44th (East Essex) Regiment of Foot

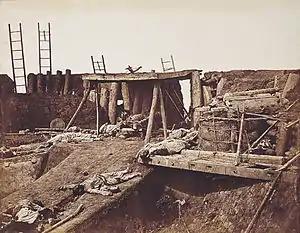
Interior of Angle of North Fort Immediately after Its Capture, 21 August 1860

The regiment was sent to the West Indies in 1795 for service in the French Revolutionary Wars and took part in the recapture of Martinique and Saint Lucia which, following the peace treaty of 1763, had been returned to France, and the attack on Guadeloupe. After returning to England, it took part in the expedition to Egypt in 1800 and fought at the Battle of Alexandria in March 1801 the siege of Cairo in May 1801 and the siege of Alexandria in September 1801. It returned home at the end of the year. The regiment was increased in strength to two battalions in 1803.